Málaga Airport

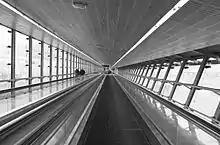
Málaga Airport

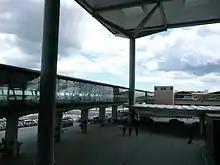
Another view of the airport

Málaga Airport is one of the oldest Spanish airports that has stayed in its original location. After test flights, the first scheduled air service from Málaga began on 1 September 1919 when Didier Daurat began regular flights between Toulouse, Barcelona, Alicante, Tangier and Casablanca.